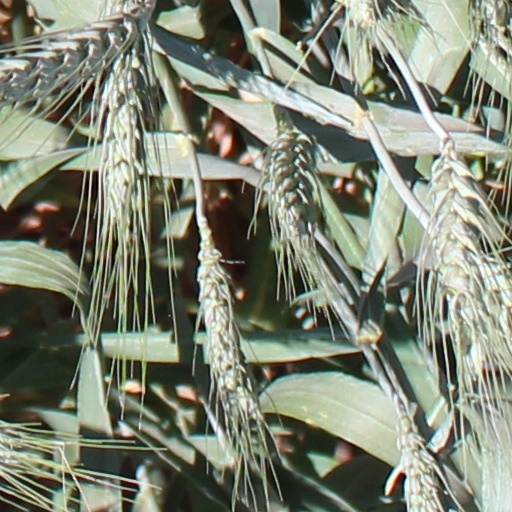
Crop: wheat